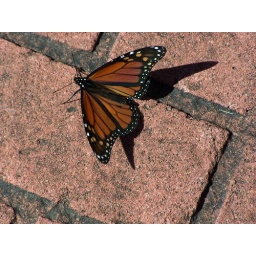
Mike and I were walking along the street in Eatonton and a butterfyl landed at my feet. Nice!